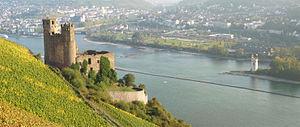
Rüdesheim am Rhein est une ville de Hesse, située dans l'arrondissement de Rheingau-Taunus, dans le district de Darmstadt. Elle est située sur la rive droite du Rhin, à l'entrée sud de la vallée de la Lorelei. Afin d'éviter toute confusion avec la commune de Rüdesheim sur Nahe, son nom officiel est Rüdesheim am Rhein.
Le Rheingau, ex Unterrheingau, est une petite région de l’Allemagne au nord du Rhin, entre Wiesbaden et Rüdesheim am Rhein près de Francfort, connue pour ses vins et ses paysages grandioses. Politiquement et culturellement, la Rheingau appartient à la Hesse.